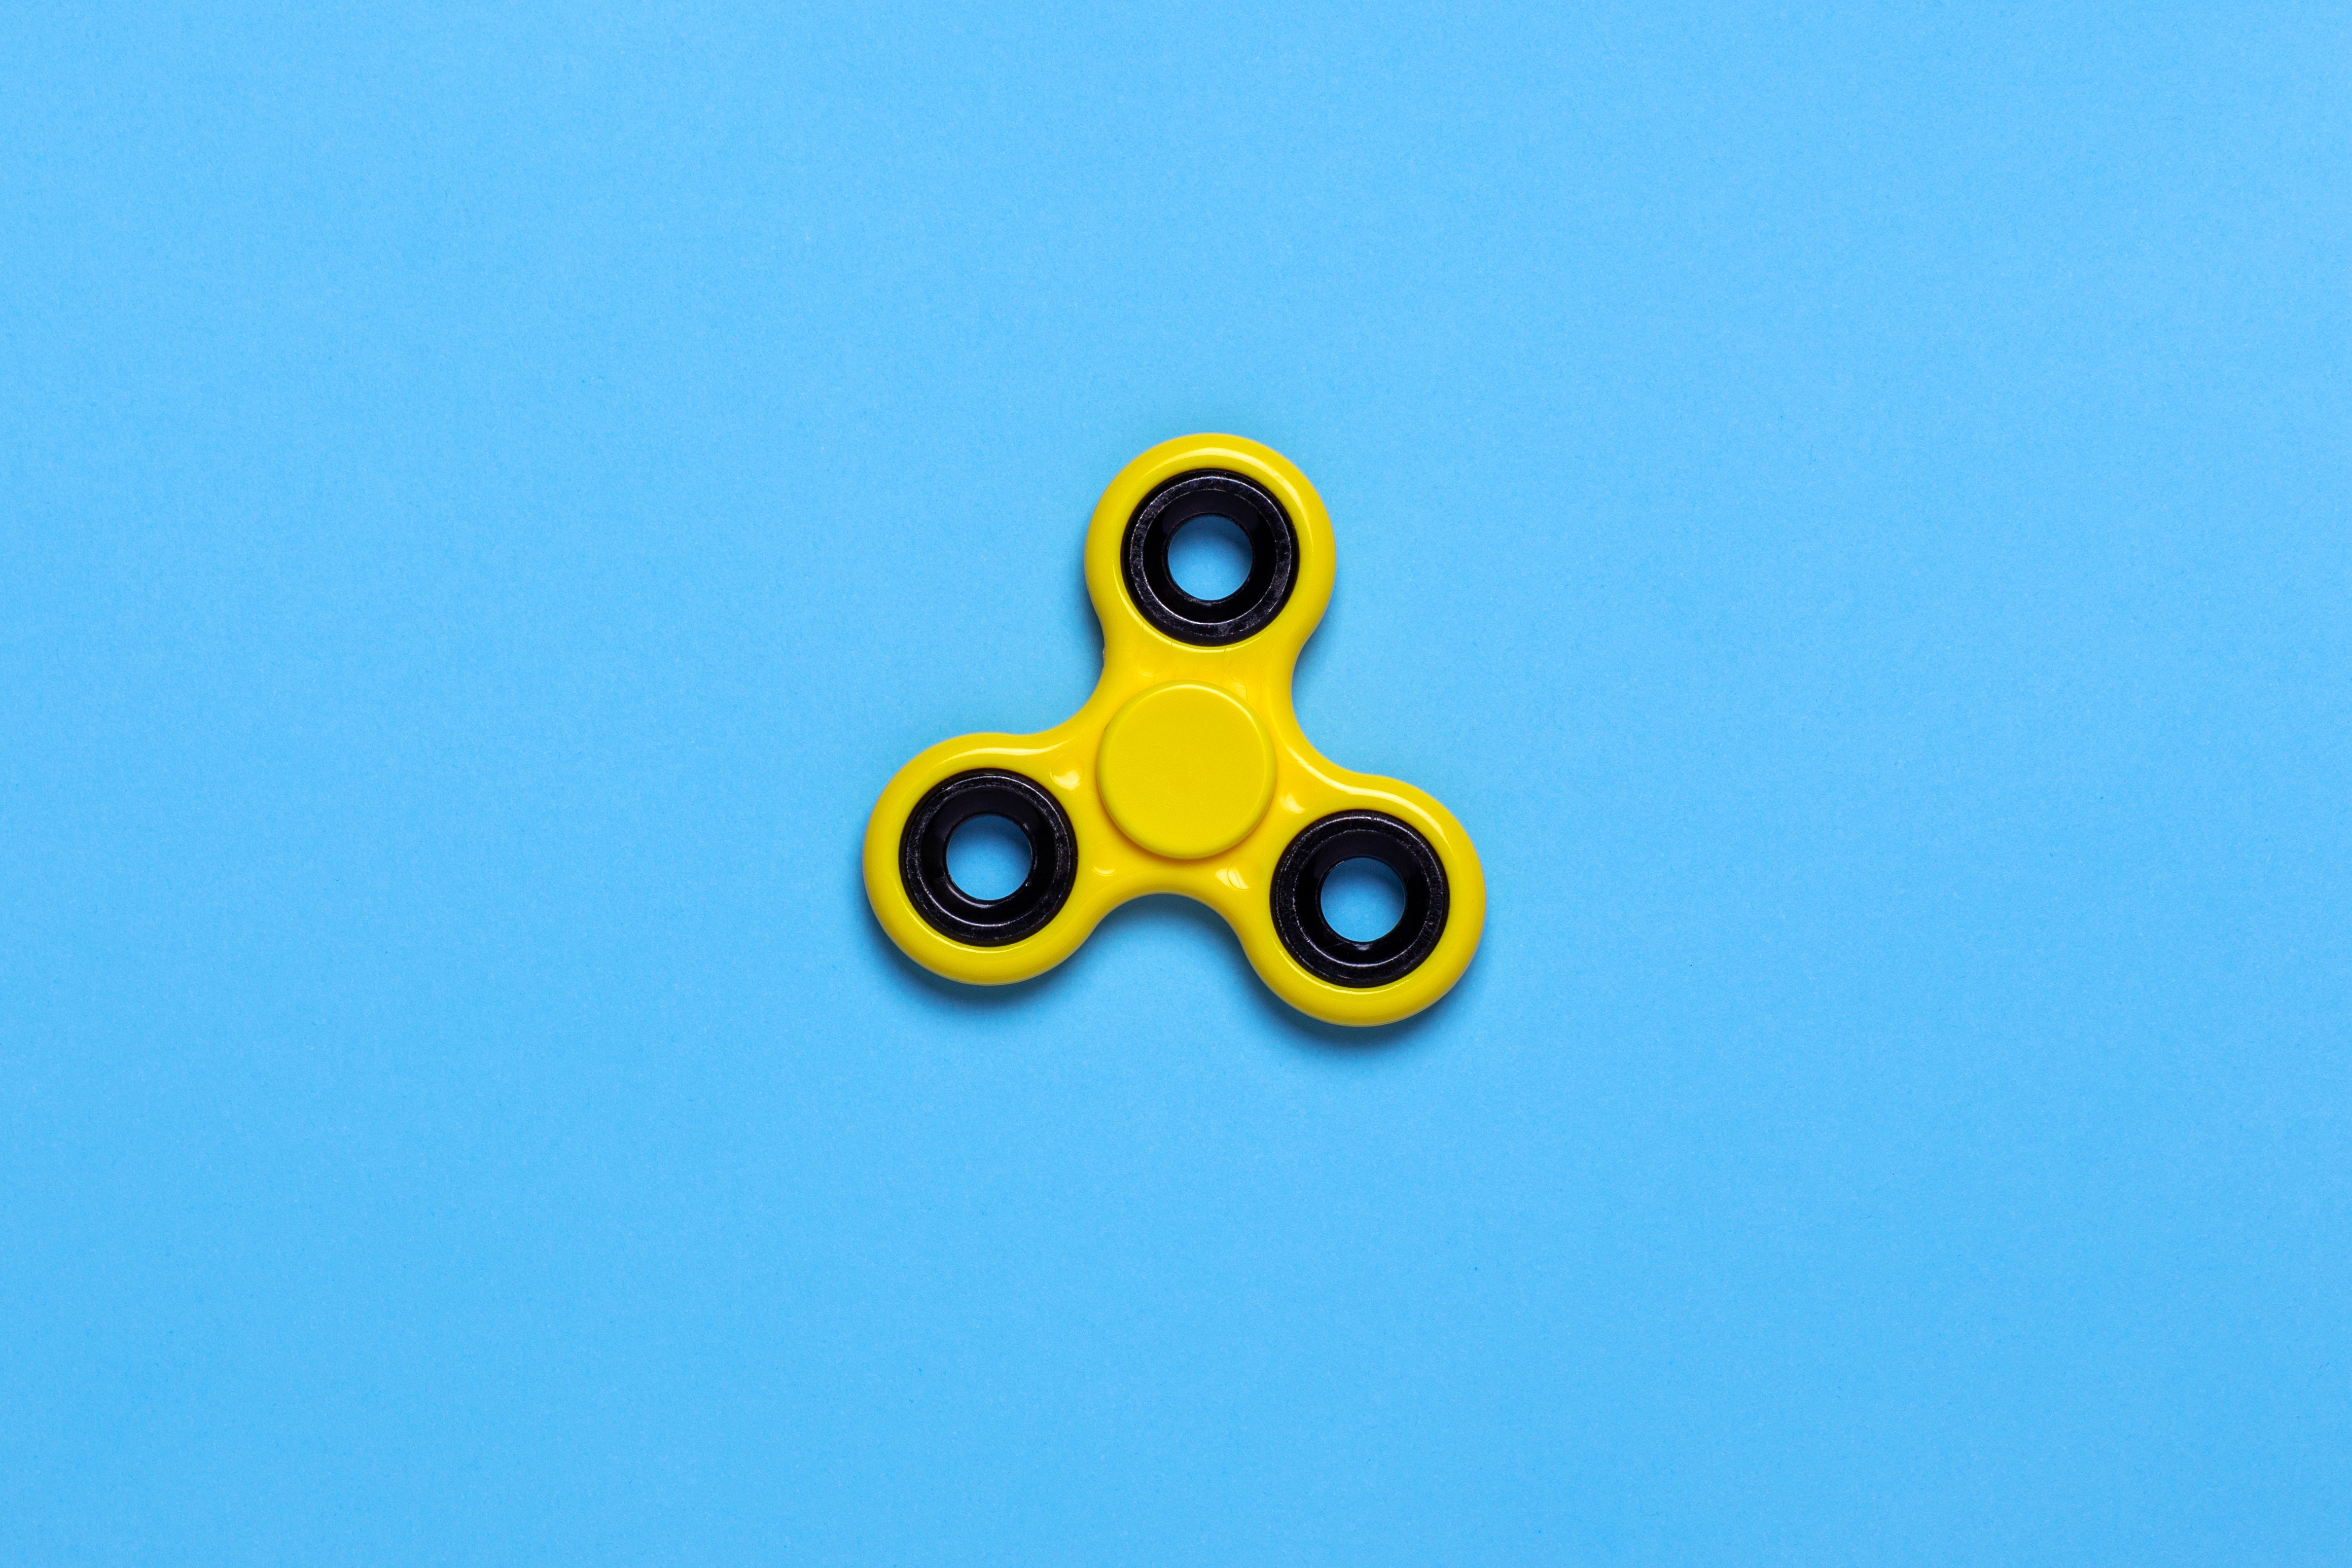
blue, yellow, symbol